Tapachula International Airport

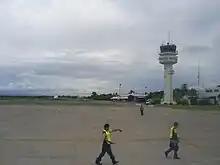
Tapachula Airport apron and control tower

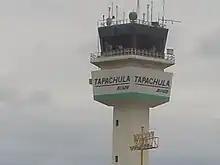
Tapachula Airport control tower

Tapachula Airport is situated at an elevation of above sea level and features a asphalt runway. With an ICAO classification of 4D, the airport has a capacity for 18 operations per hour. The apron includes 3 C-type disembarkation hardstands and 1 D-type.